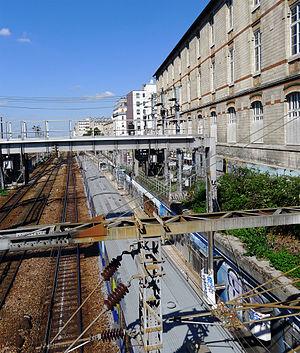
Rue Jean-François-Lépine (passage au dessus des voies SNCF) - Paris XVIII
La rue Jean-François-Lépine est une voie du 18ᵉ arrondissement de Paris, en France.